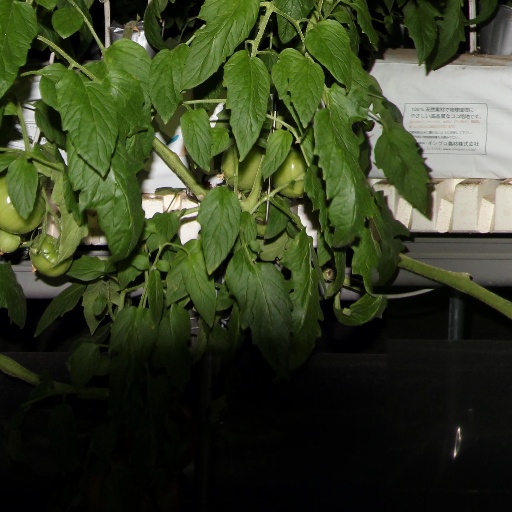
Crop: tomato